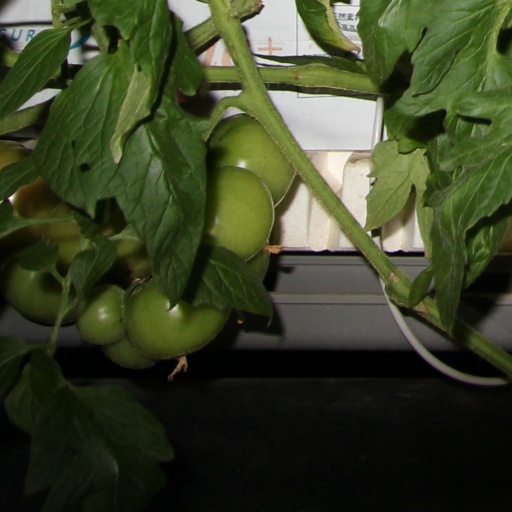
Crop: tomato